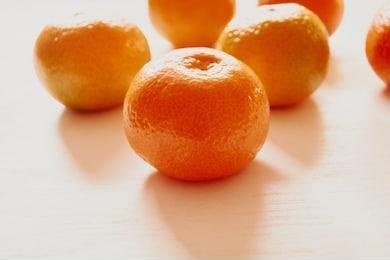
Label: mandarine